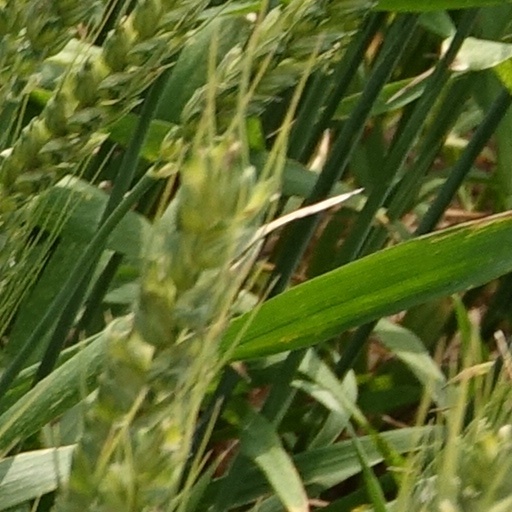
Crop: wheat